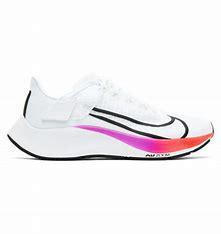
Brand: Nike
Model: Air Zoom Pegasus 37 Flyease